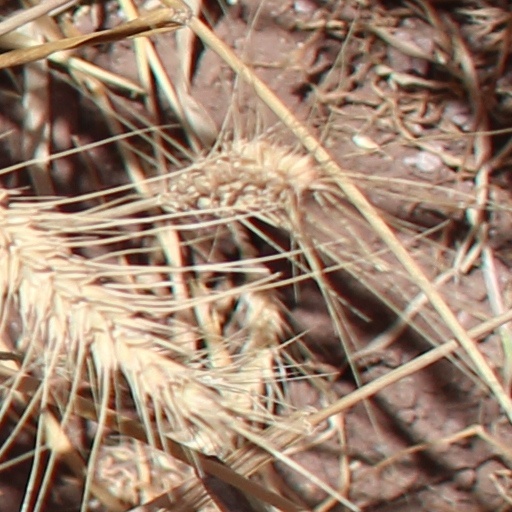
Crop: wheat